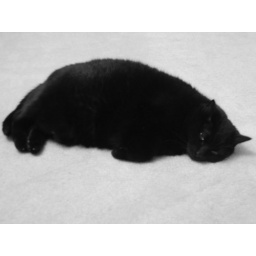
you almost can't tell I shot this in black and white...lol...my black cat and my white carpet...